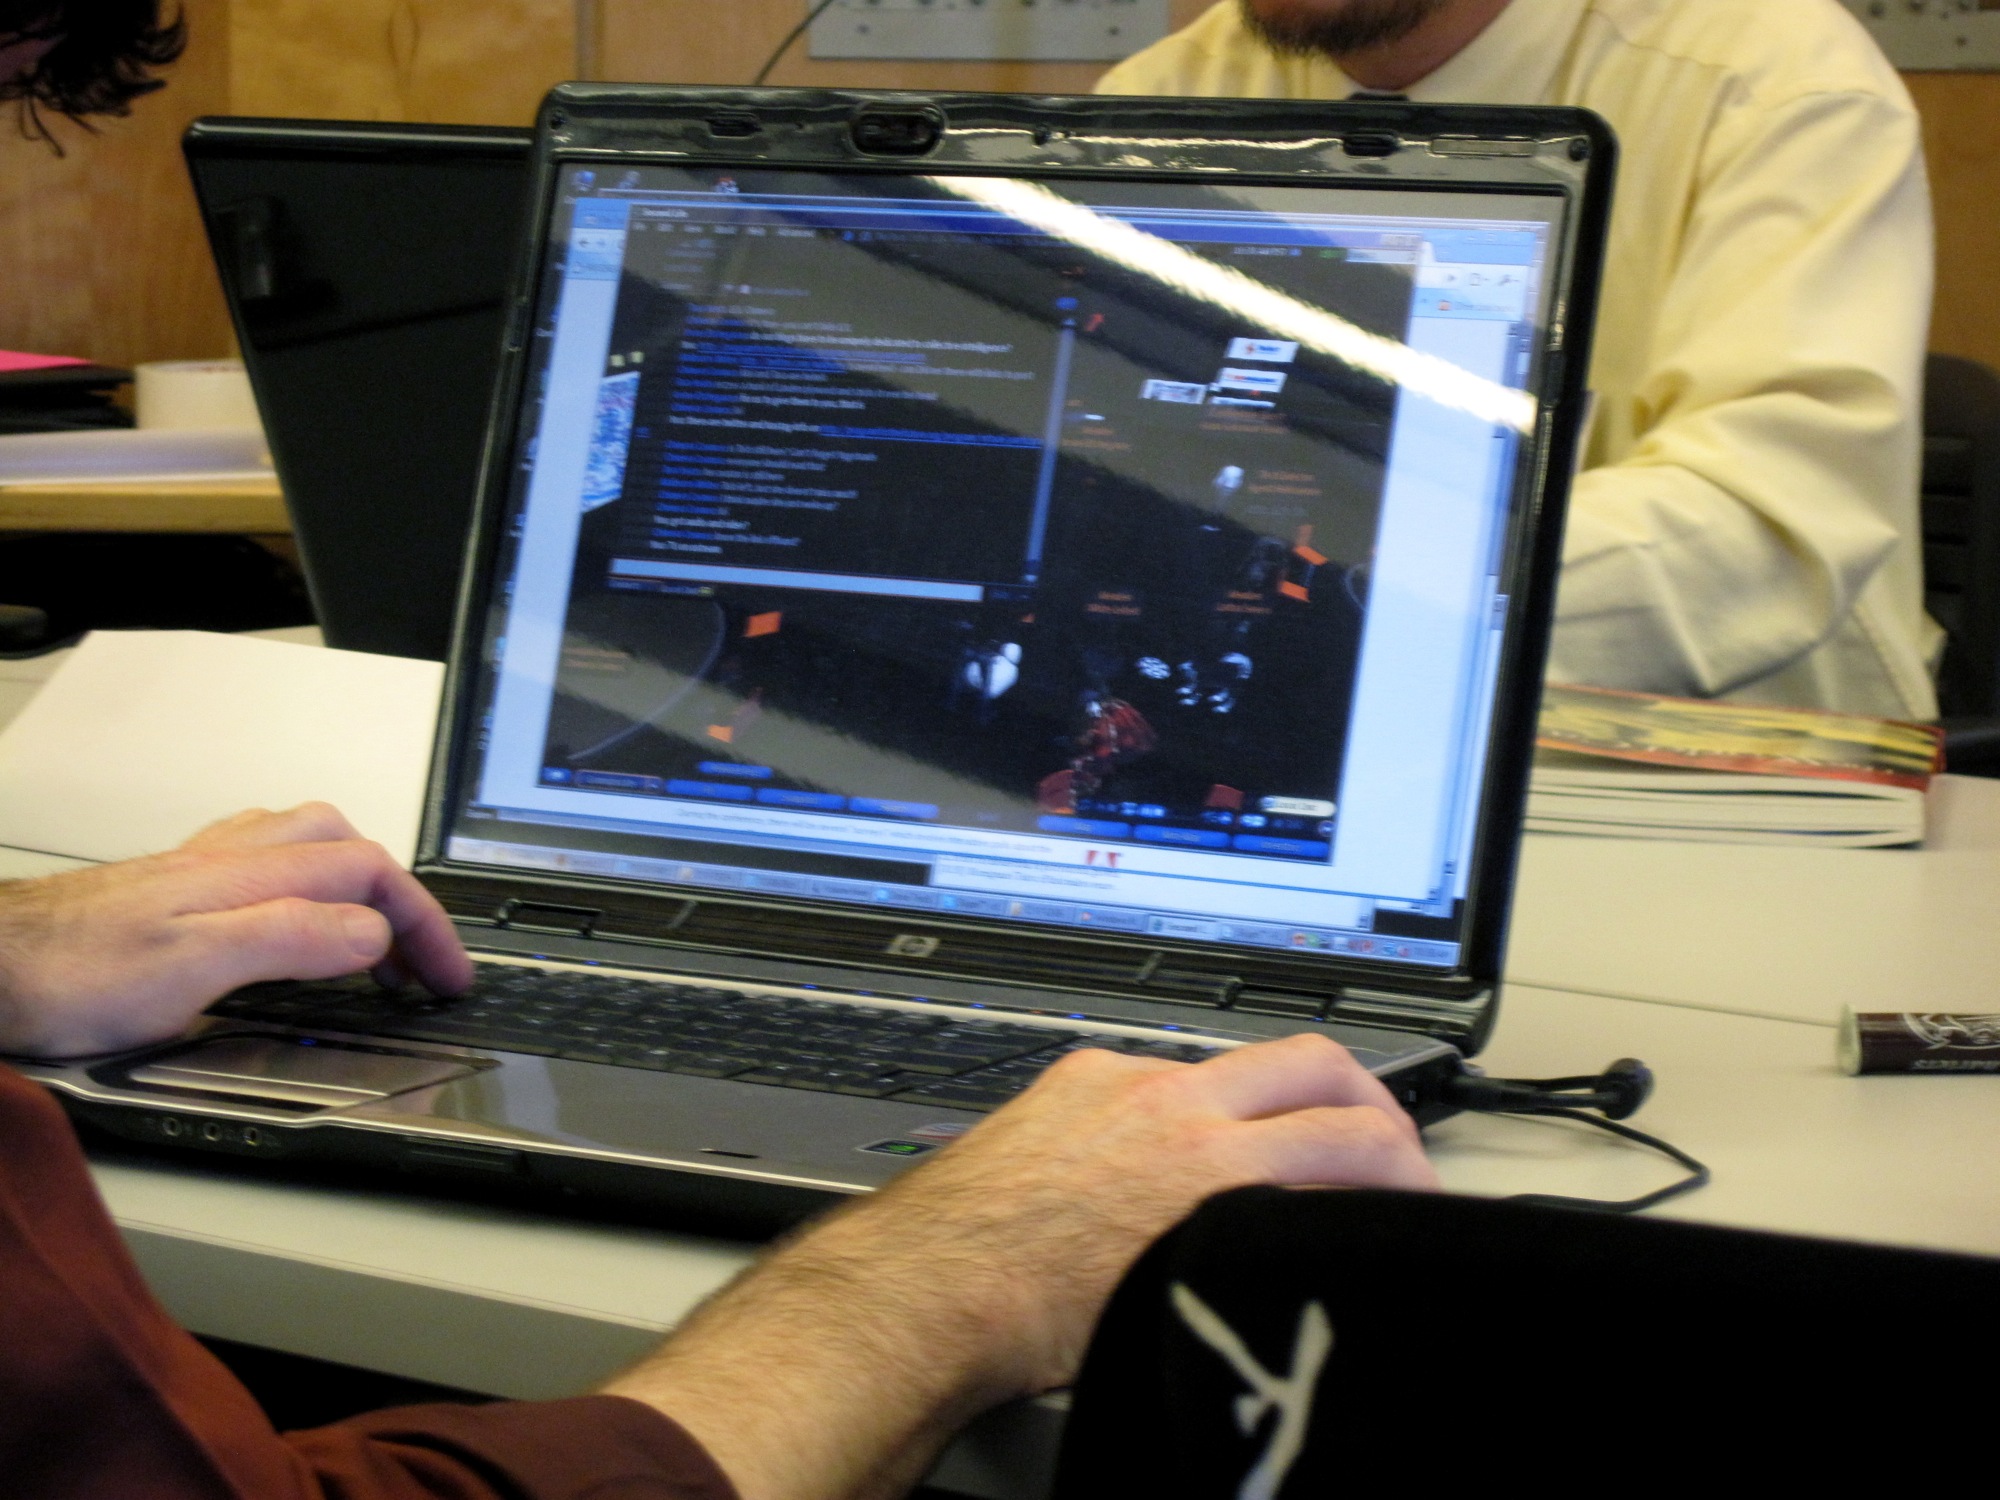
technology, pftf, emgelbart, editing, personal computer, computer hardware, personal computer hardware, computer program